Antoni Ros-Marbà

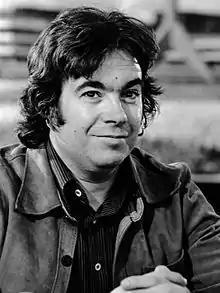
Antoni Ros-Marbà (1980)

Antoni Ros-Marbà (born 1937 in L'Hospitalet de Llobregat) is a Spanish conductor and composer from Catalonia. He began his musical education at the Conservatori Superior de Música de Barcelona. He studied conducting with Eduard Toldrà, Sergiu Celibidache, and Jean Martinon.